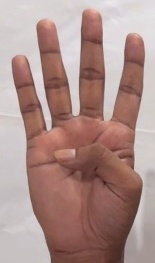
ASL sign: 4